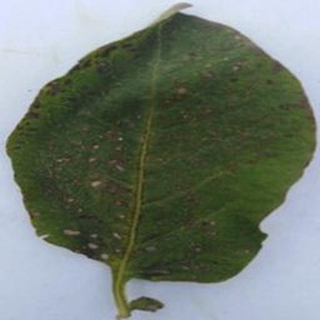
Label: potato_early_blight